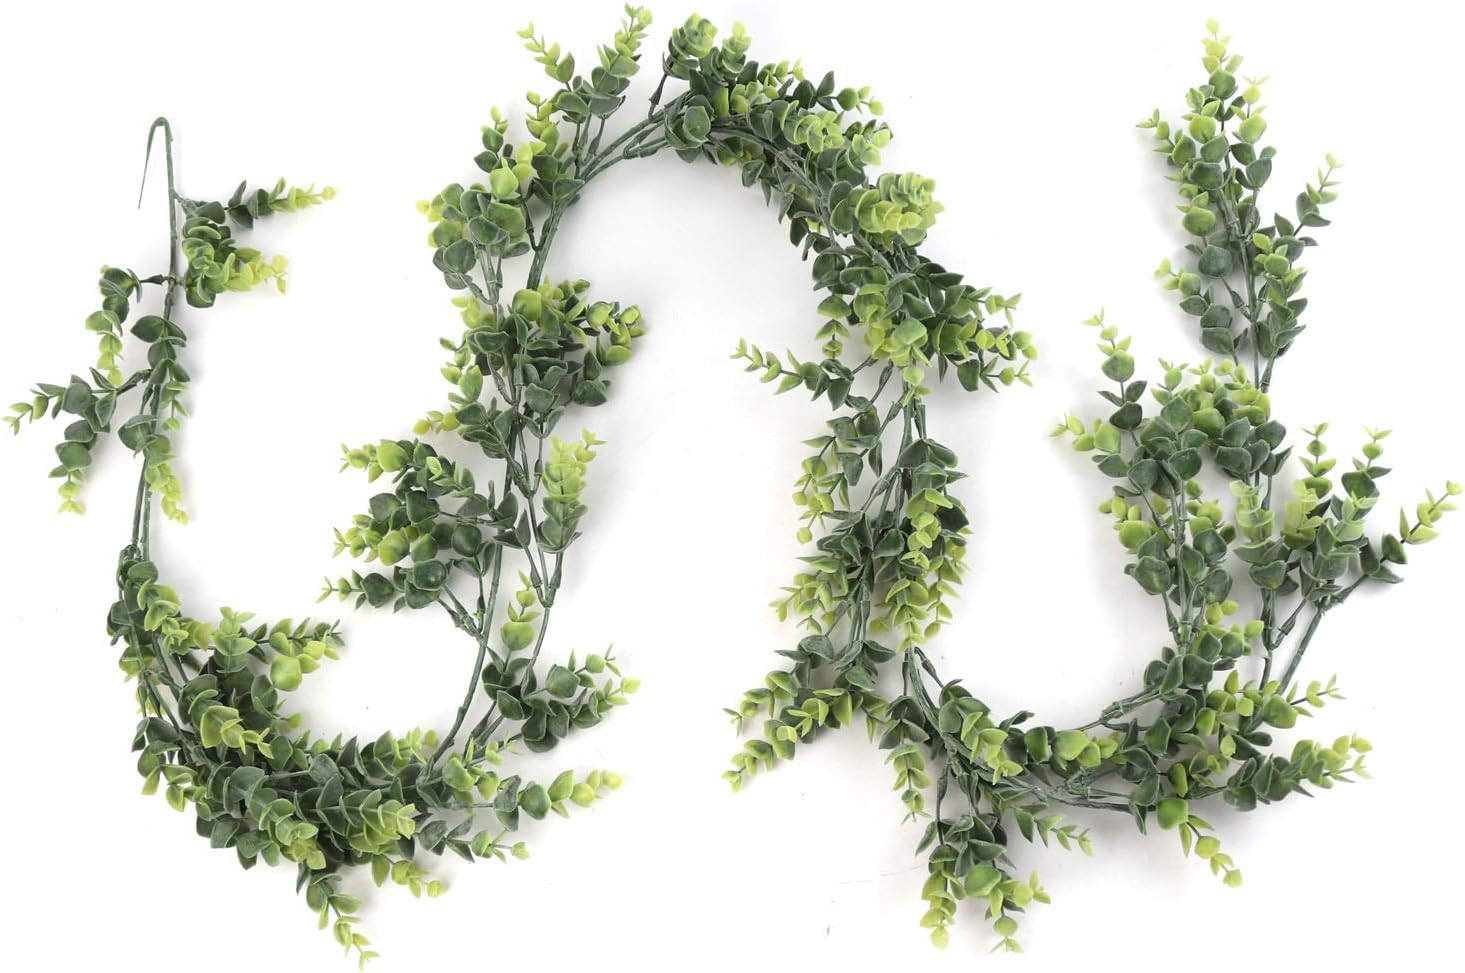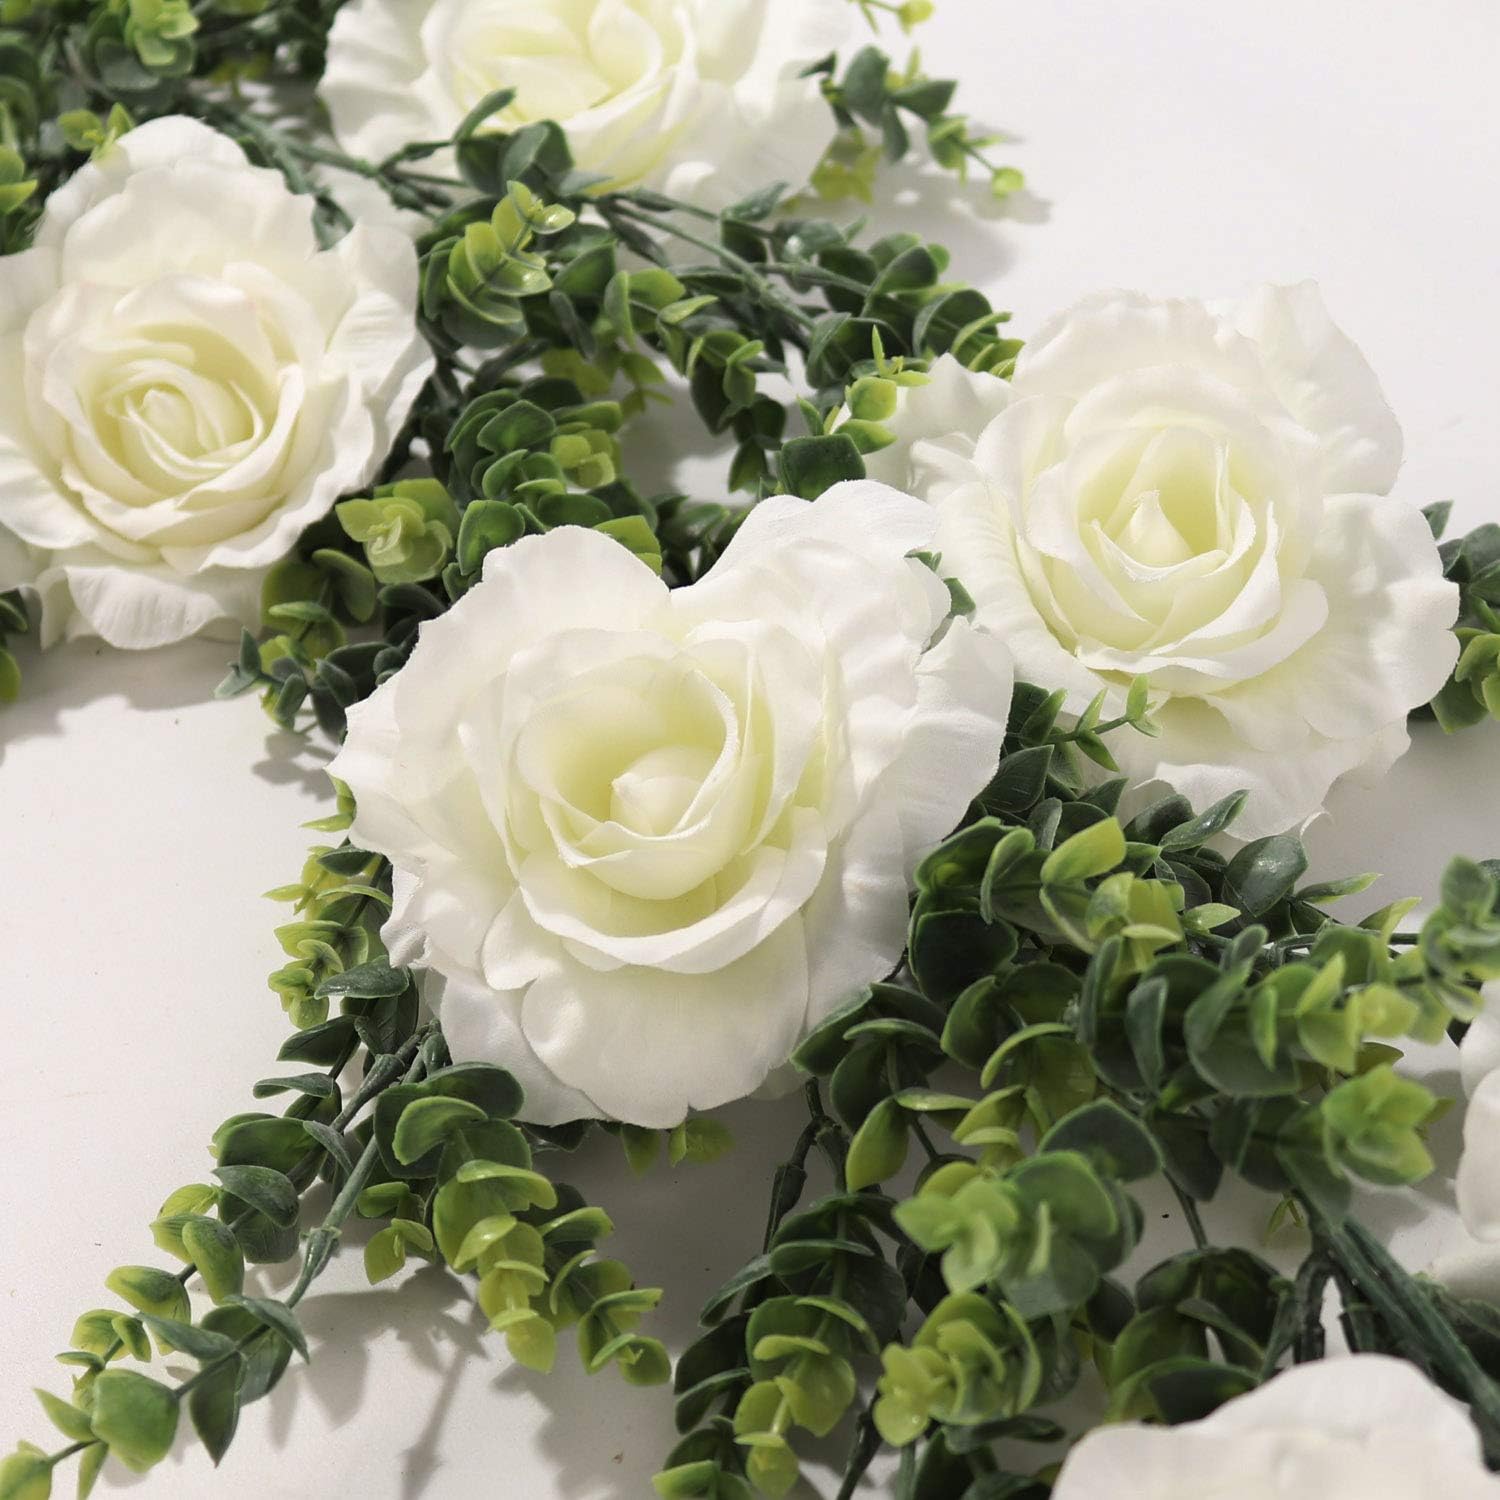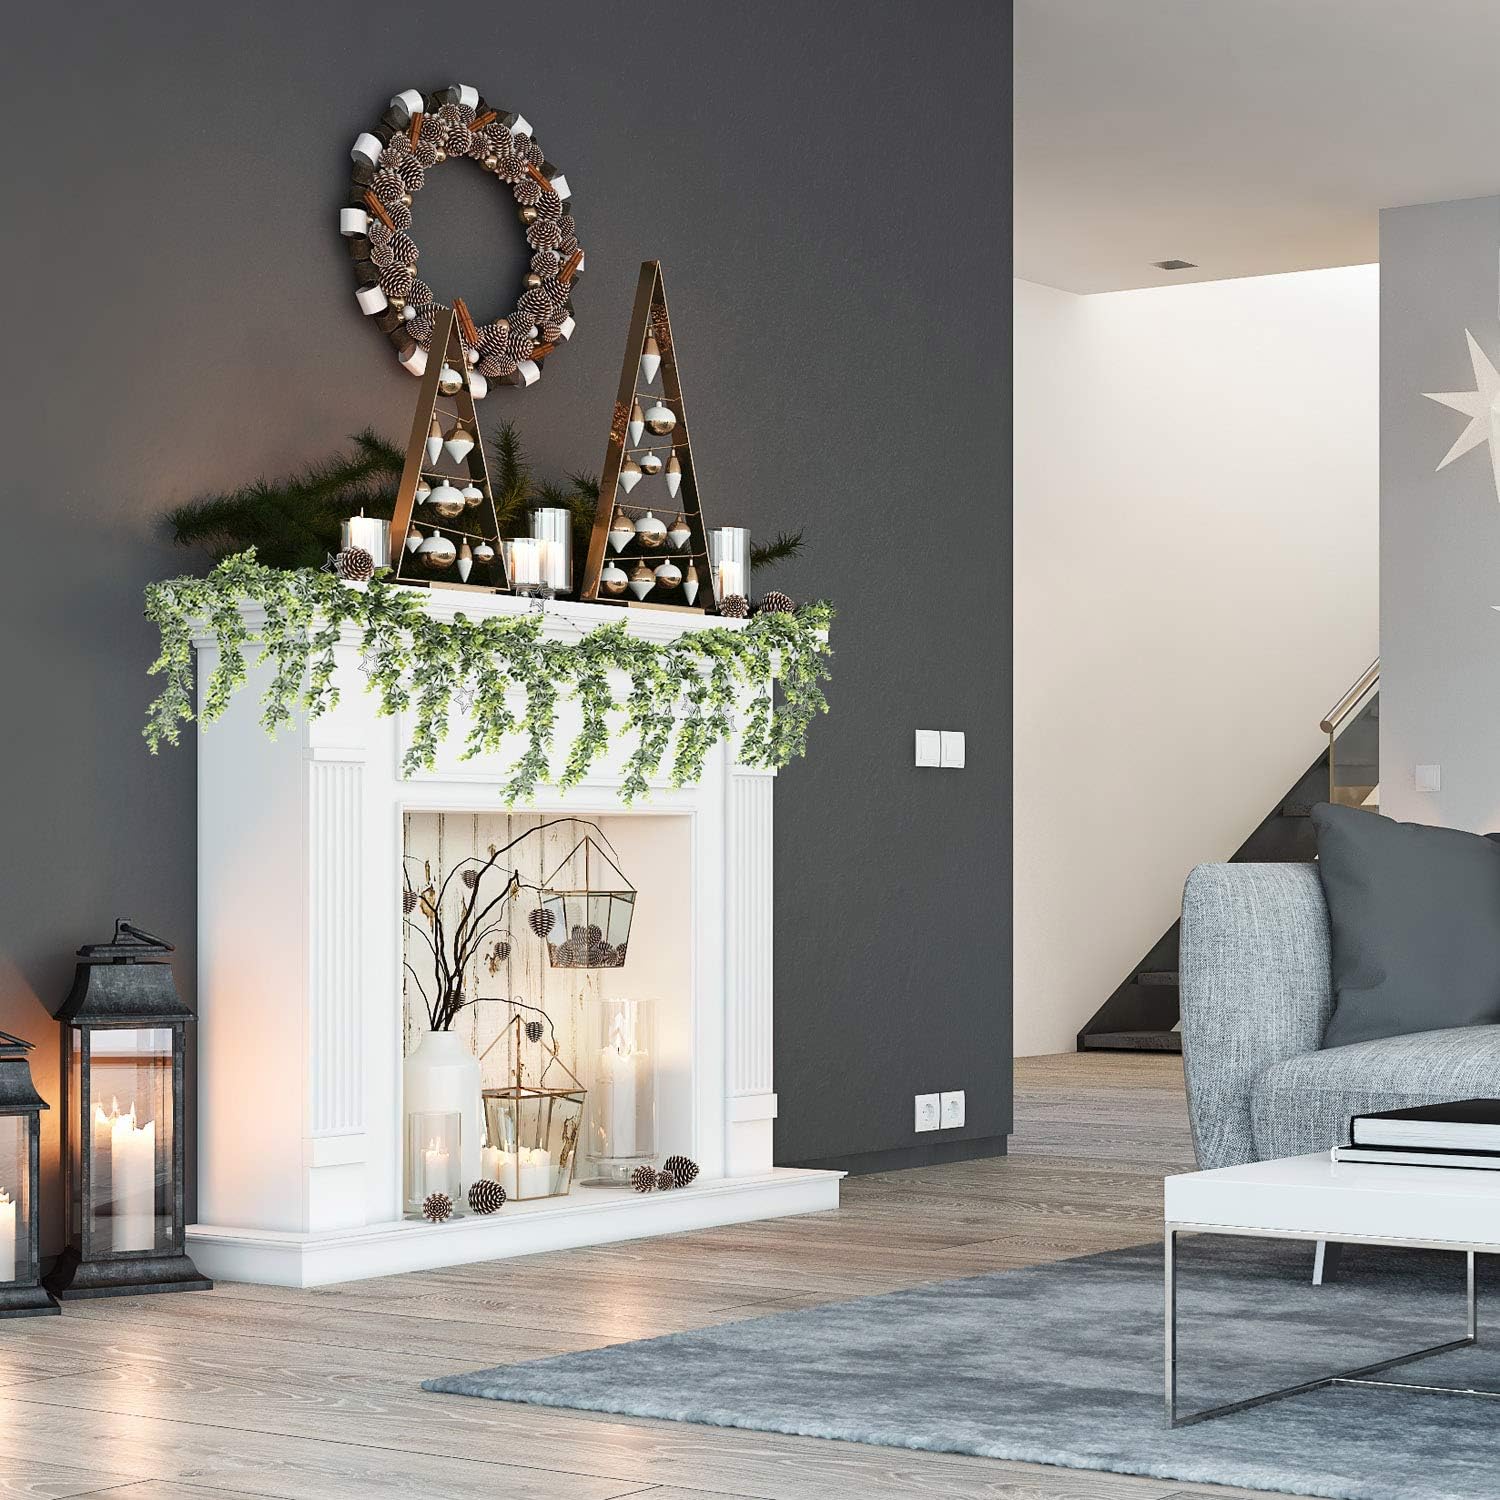
Larksilk Green Eucalyptus Garland | Six Foot Long Artificial Greenery | Natural Vine Look | Home Decor and Events
Category: Amazon Home
6' Long and one piece per order. 6' Long and one piece per order. Bring the beauty of our eucalyptus garland to your home or event without any maintenance Bring the beauty of our eucalyptus garland to your home or event without any maintenance Accent Chairs, Arches, Hallways, Backdrops. Great for Wedding Décor Accent Chairs, Arches, Hallways, Backdrops. Great for Wedding Décor Indoor/Outdoor Use Indoor/Outdoor Use Maintain with a soft dry cloth Maintain with a soft dry cloth
Features: 6' Long and one piece per order. | Bring the beauty of our eucalyptus garland to your home or event without any maintenance | Accent Chairs, Arches, Hallways, Backdrops. Great for Wedding Decor | Indoor/Outdoor Use | Maintain with a soft dry cloth